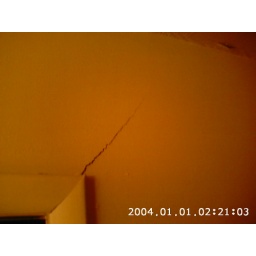
Crack by door in bathroom